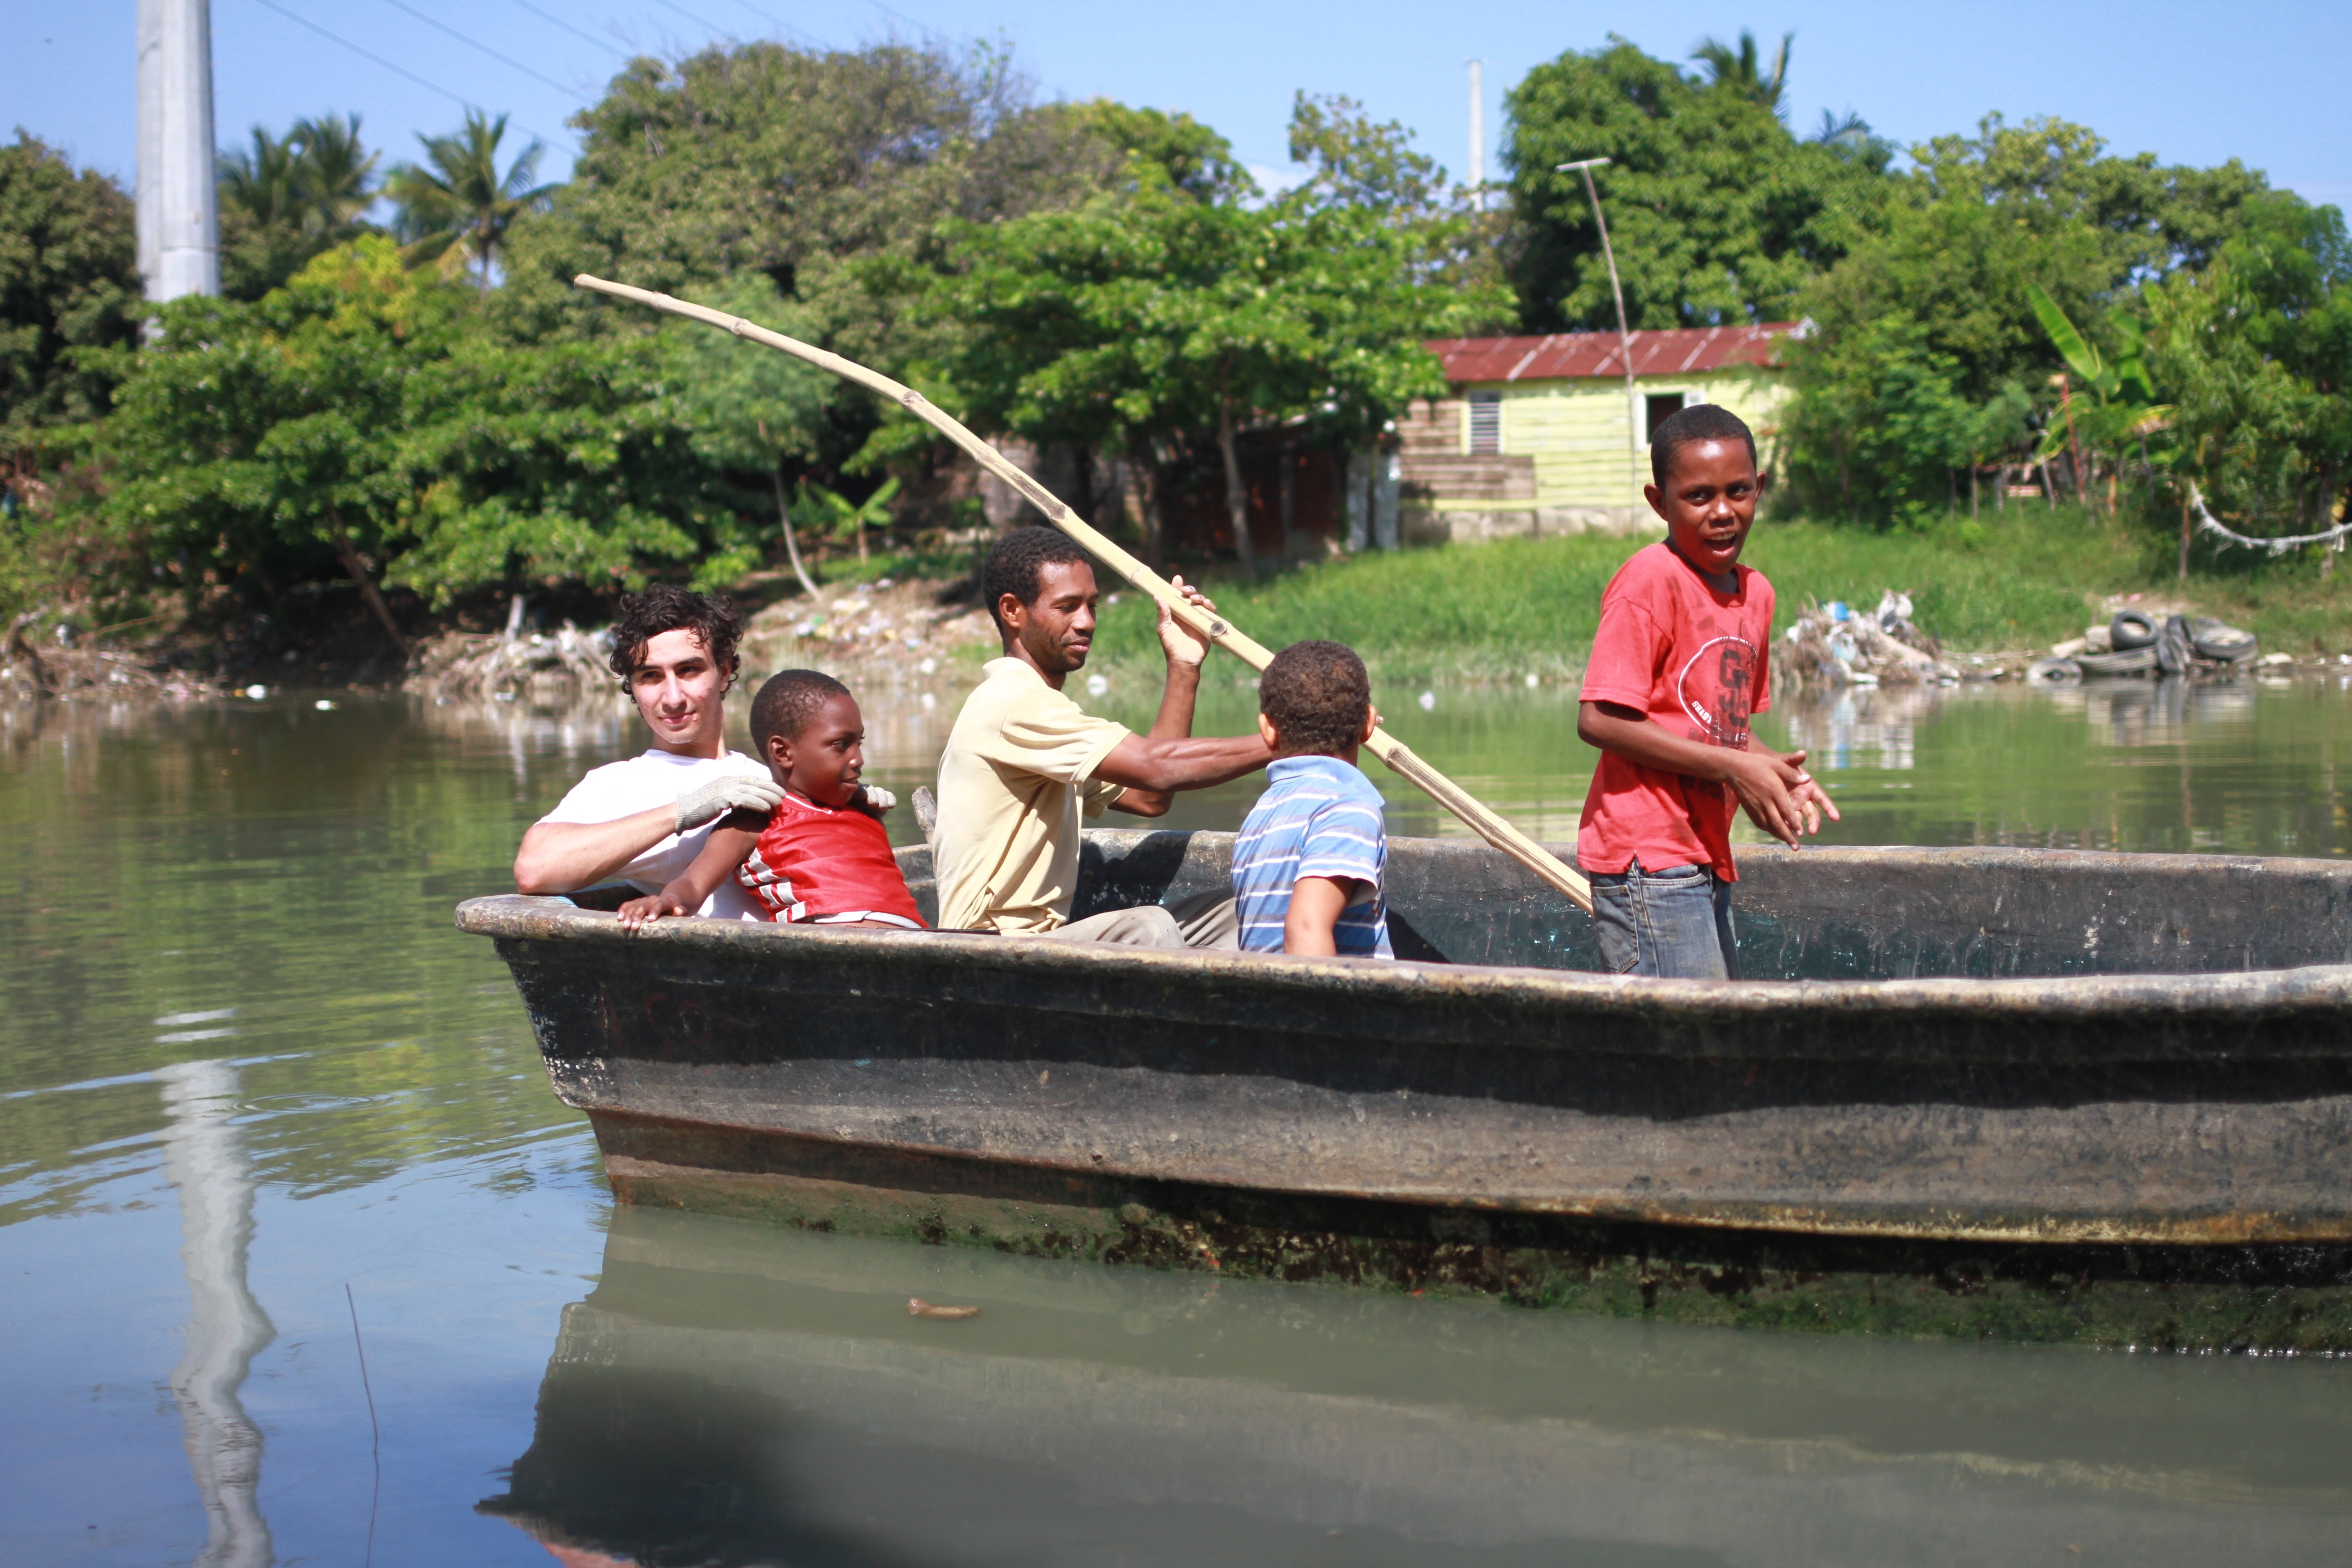
boat, river, canoe, vehicle, waterway, boating, watercraft, dominican republic, raft, watercraft rowing, nuevo renacer